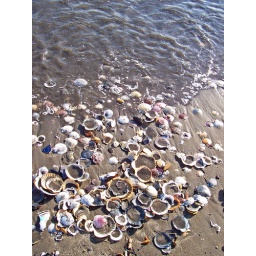
Apparently, the ocean in these parts is full of these kind of seashells. They liter the beach like sea garbage.